Paolo Babbini

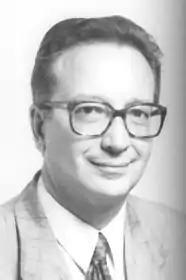
Paolo Babbini

Paolo Babbini (19 August 1935 – 25 May 2019) was an Italian politician for the Socialist Party (PSI). He was born in Bologna, where he served as a municipal councillor for over 25 years. Babbini was elected to three terms in the Chamber of Deputies during Legislature VIII (1979–1983), and consecutive Legislature X (1987–1992) and XI (1992–1994).